Ruth Roman

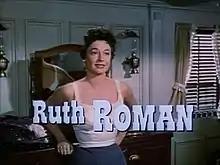
Trailer for "The Far Country" (1955)

Roman went to Universal to play Van Heflin's love interest in "Tanganyika" (1954). At Universal she was a love interest to James Stewart in the Anthony Mann-directed Western "The Far Country" (1955) and at Republic was top billed in "The Shanghai Story" (1954) with Edmond O'Brien.